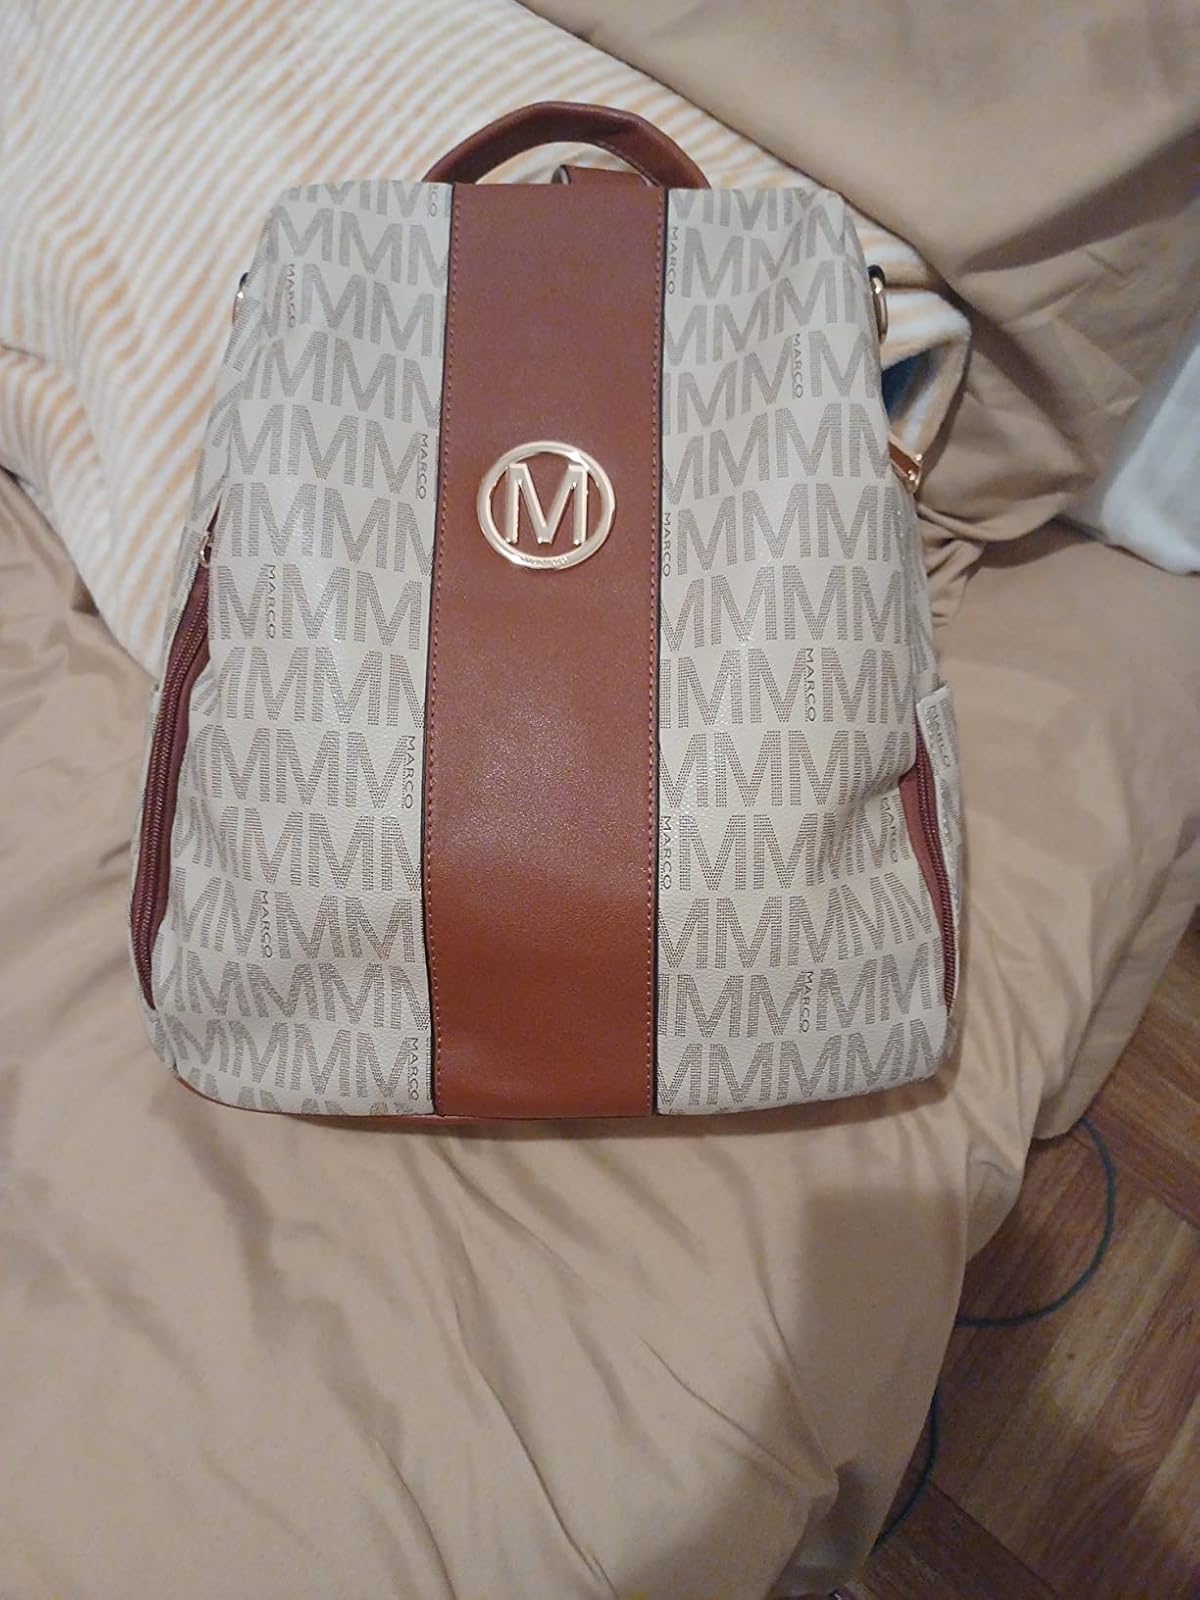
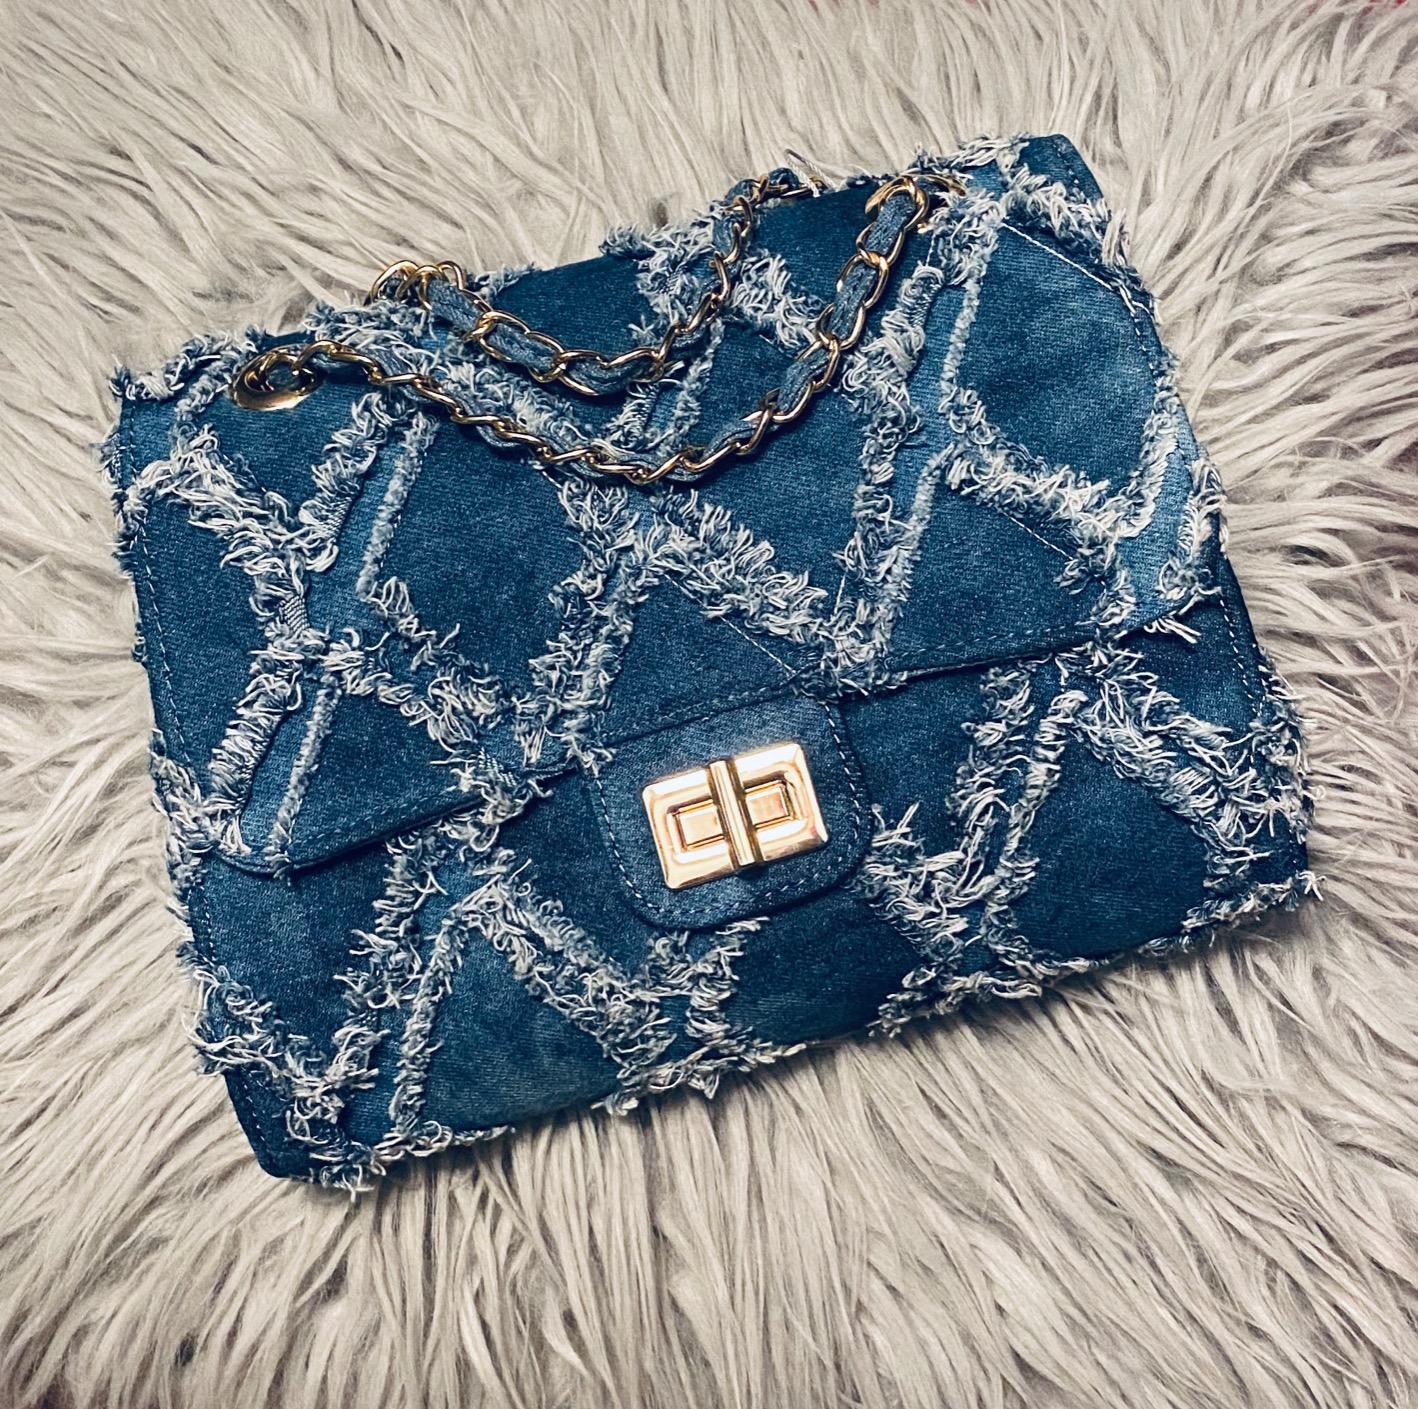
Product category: accessories_handbag
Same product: no